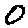
Label: 0